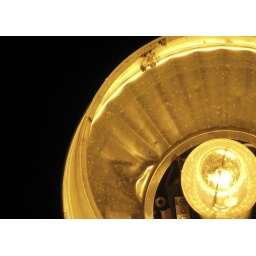
a ladybug lives in my street lamp